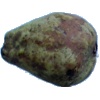
Label: pear_stone